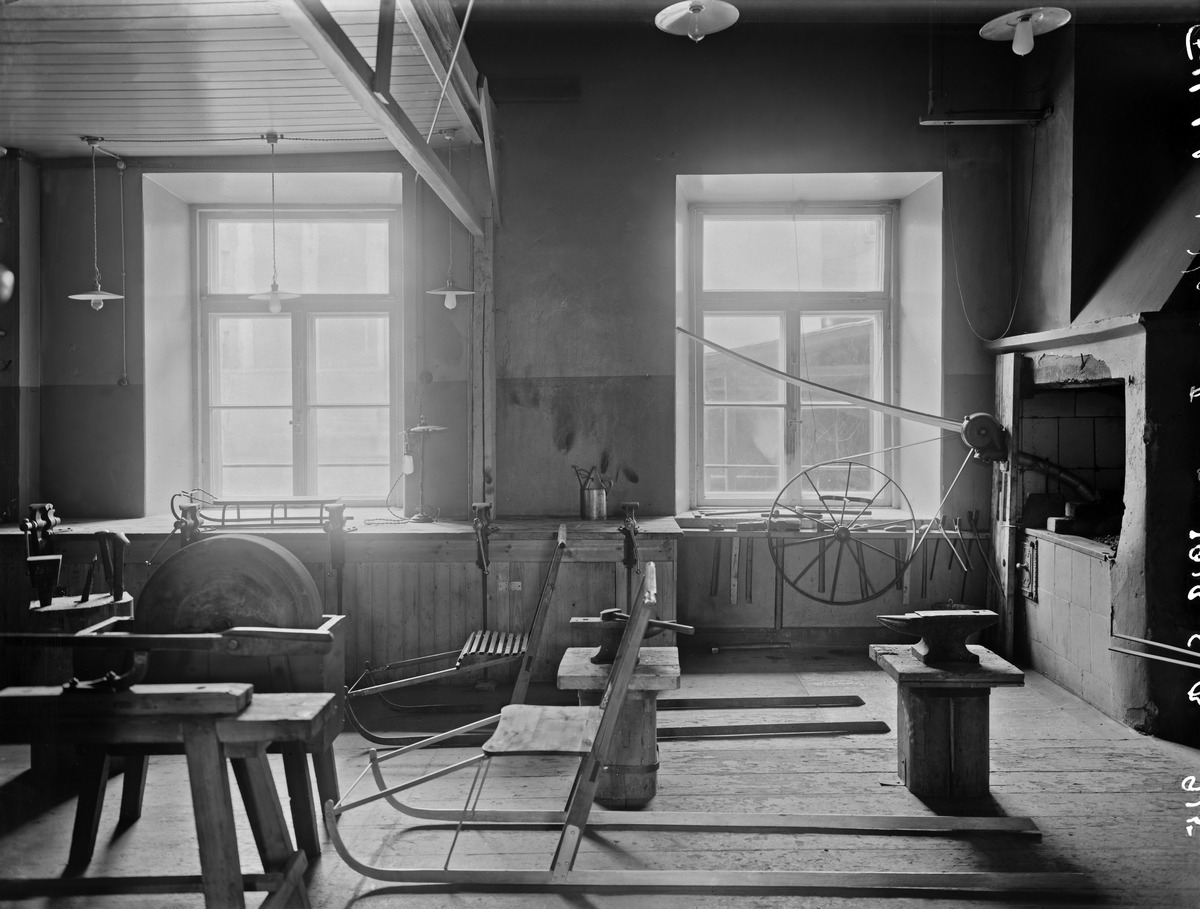
Kansakoulu, Kasarmikatu 21
sisällön kuvaus: Kansakoulu, Kasarmikatu 21.  Paja. mustavalkoinen
Kuvaaja: Brander, Signe, valokuvaaja
Ajankohta: kuvausaika 1913
Paikka: Suomi, Uusimaa, Helsinki, Kaartinkaupunki Helsinki, Kasarmikatu 21
Aiheet: Kallion kansakoulu, työvälineet, koulut kansakoulut, oppiaineet tekninen työ, kelkat